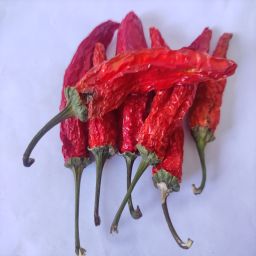
Crop: New Mexico Green Chile
Quality: Dried